Charles Villiers Stanford

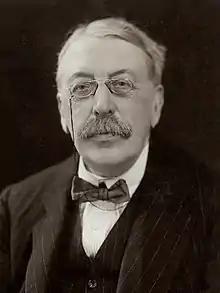
Stanford in 1921

Sir Charles Villiers Stanford (30 September 1852 – 29 March 1924) was an Anglo-Irish composer, music teacher, and conductor of the late Romantic era. Born to a well-off and highly musical family in Dublin, Stanford was educated at the University of Cambridge before studying music in Leipzig and Berlin. He was instrumental in raising the status of the Cambridge University Musical Society, attracting international stars to perform with it.